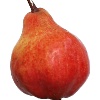
Label: Pear Red 1